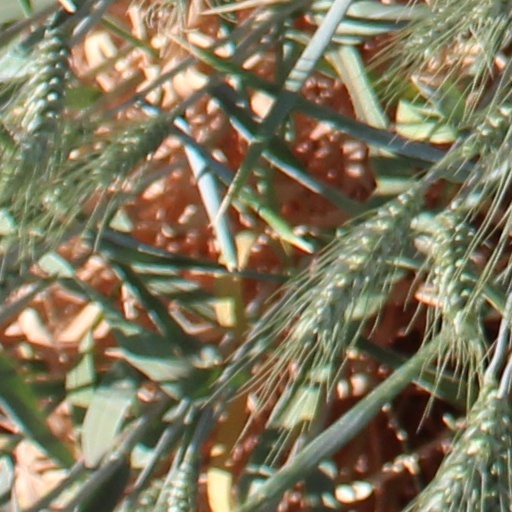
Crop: wheat